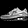
Label: Sneaker